List of National Treasures of Japan (crafts: swords)

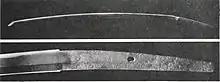
"Monster cutter" or "Dōjigiri" sword

The work of Yasutsuna who lived in Hōki Province predates that of the Ko-Bizen school. Though old sources date his activity to the early 9th century, he was most likely a contemporary of Sanjō Munechika. The first forging of the first curved Japanese swords has been attributed to these two smiths. Yasutsuna founded the school with the same name. Two tachi of the Yasutsuna school have been designated as national treasures: one, the "Dōjigiri Yasutsuna" by Yasutsuna has been named the "most celebrated of all Japanese swords"; the other is by his student Yasuie. The "Dōjigiri" has torii-zori, distinct funbari, small kissaki; its jihada is mokume-hada with abundant ji-nie. The hamon is small midare consisting of thick nioi and abundant small nie. There are many vivid ashi visible. Yō and kinsuji appear inside the hamon. The work of other school members including Yasuie's is characterized by coarse mokume-hada, black jigane, ji-nie and chikei. The hamon is small midare consisting of nie with kinsuji and sunagashi.